Kyle Jarrow

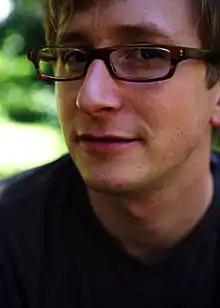

Kyle Jarrow (born October 7, 1979) is a Los Angeles–based writer and rock musician.